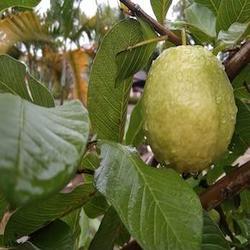
Label: Guava